Haydar Ergülen

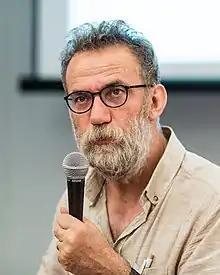
Haydar Ergülen, 2018

Haydar Ergülen (born 14 October 1956, in Eskişehir, Turkey) is a Turkish poet., he graduated from the Sociology Department at Orta Doğu Teknik Üniversitesi (Middle East Technical University) in Ankara.